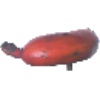
Label: Banana Red 1